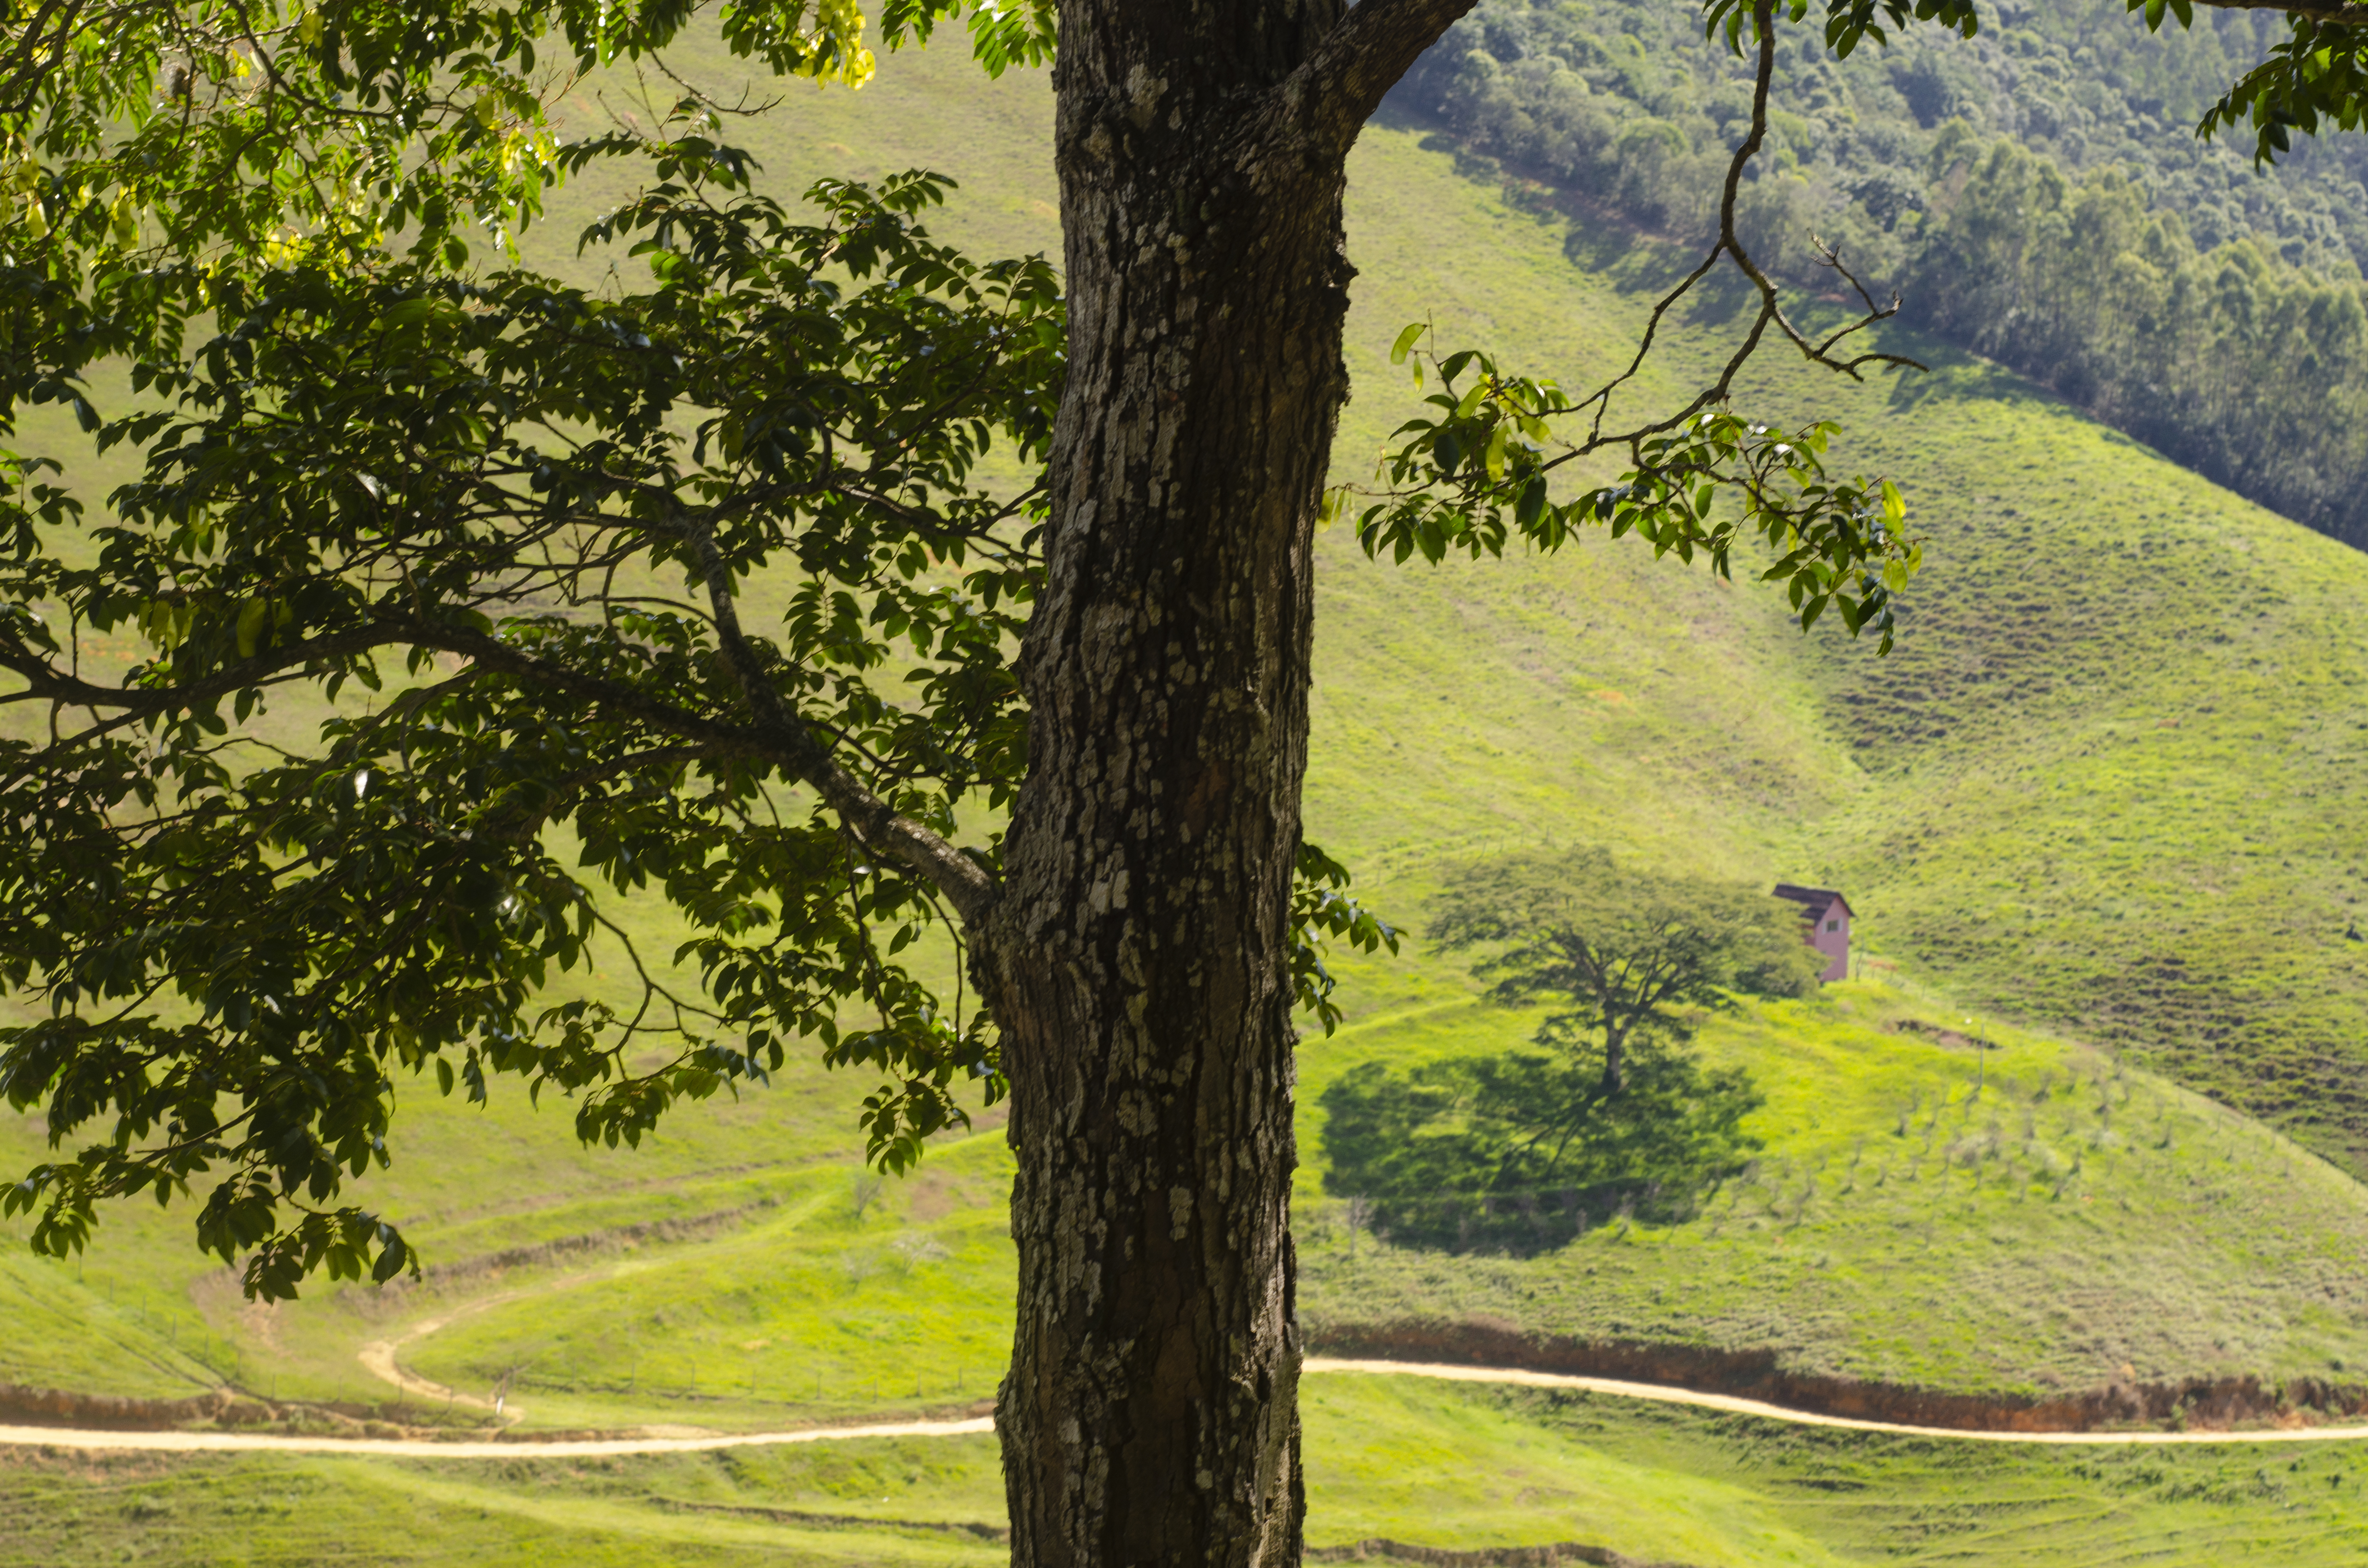
nature, tree, country, green, woody plant, branch, grass, grassland, plant, trunk, pasture, spring, leaf, hill, landscape, woodland, meadow, rural area, forest, hill station, temperate broadleaf and mixed forest, plant stem, old growth forest, oak, painting